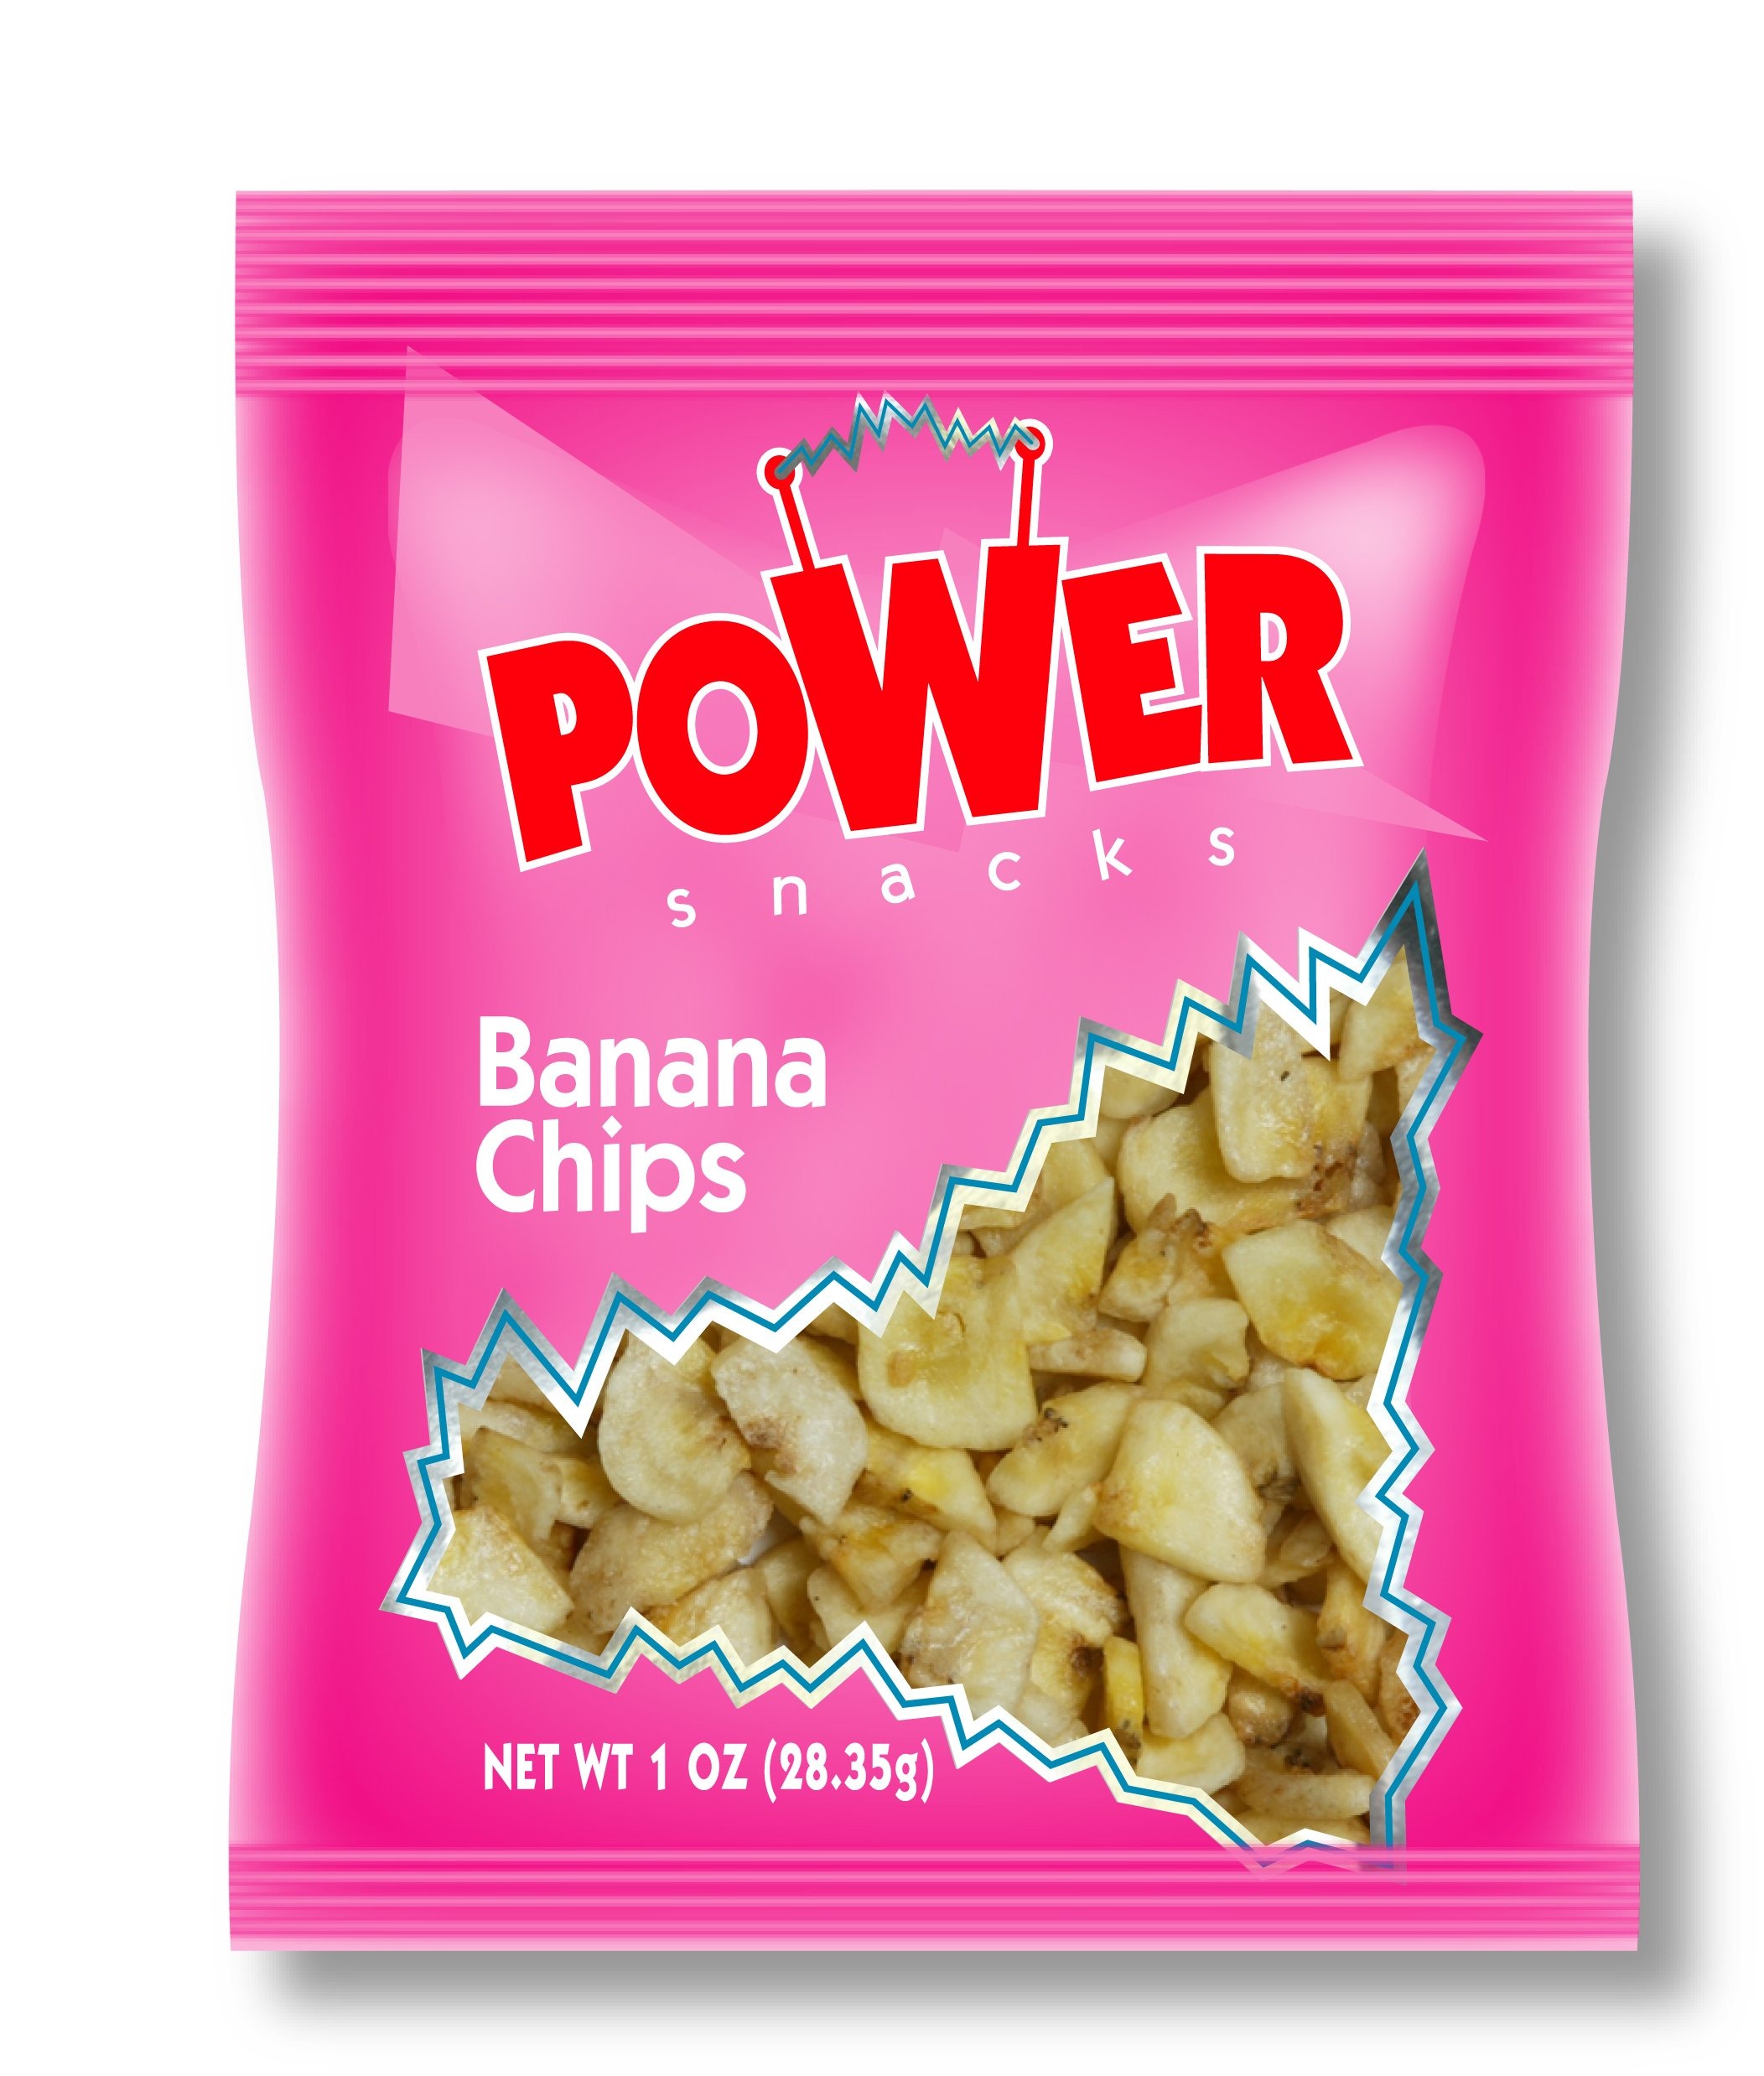
Item Name: Azar Nut Company Banana Chips, Dried, Sweetened, 1-Ounce Bags (Pack of 150)
Bullet Point 1: Pack of one hundred and fifty, 1-Ounce bags
Bullet Point 2: All natural ingredients
Bullet Point 3: No added colors or flavors
Value: 151.0
Unit: Ounce

Price: 89.87